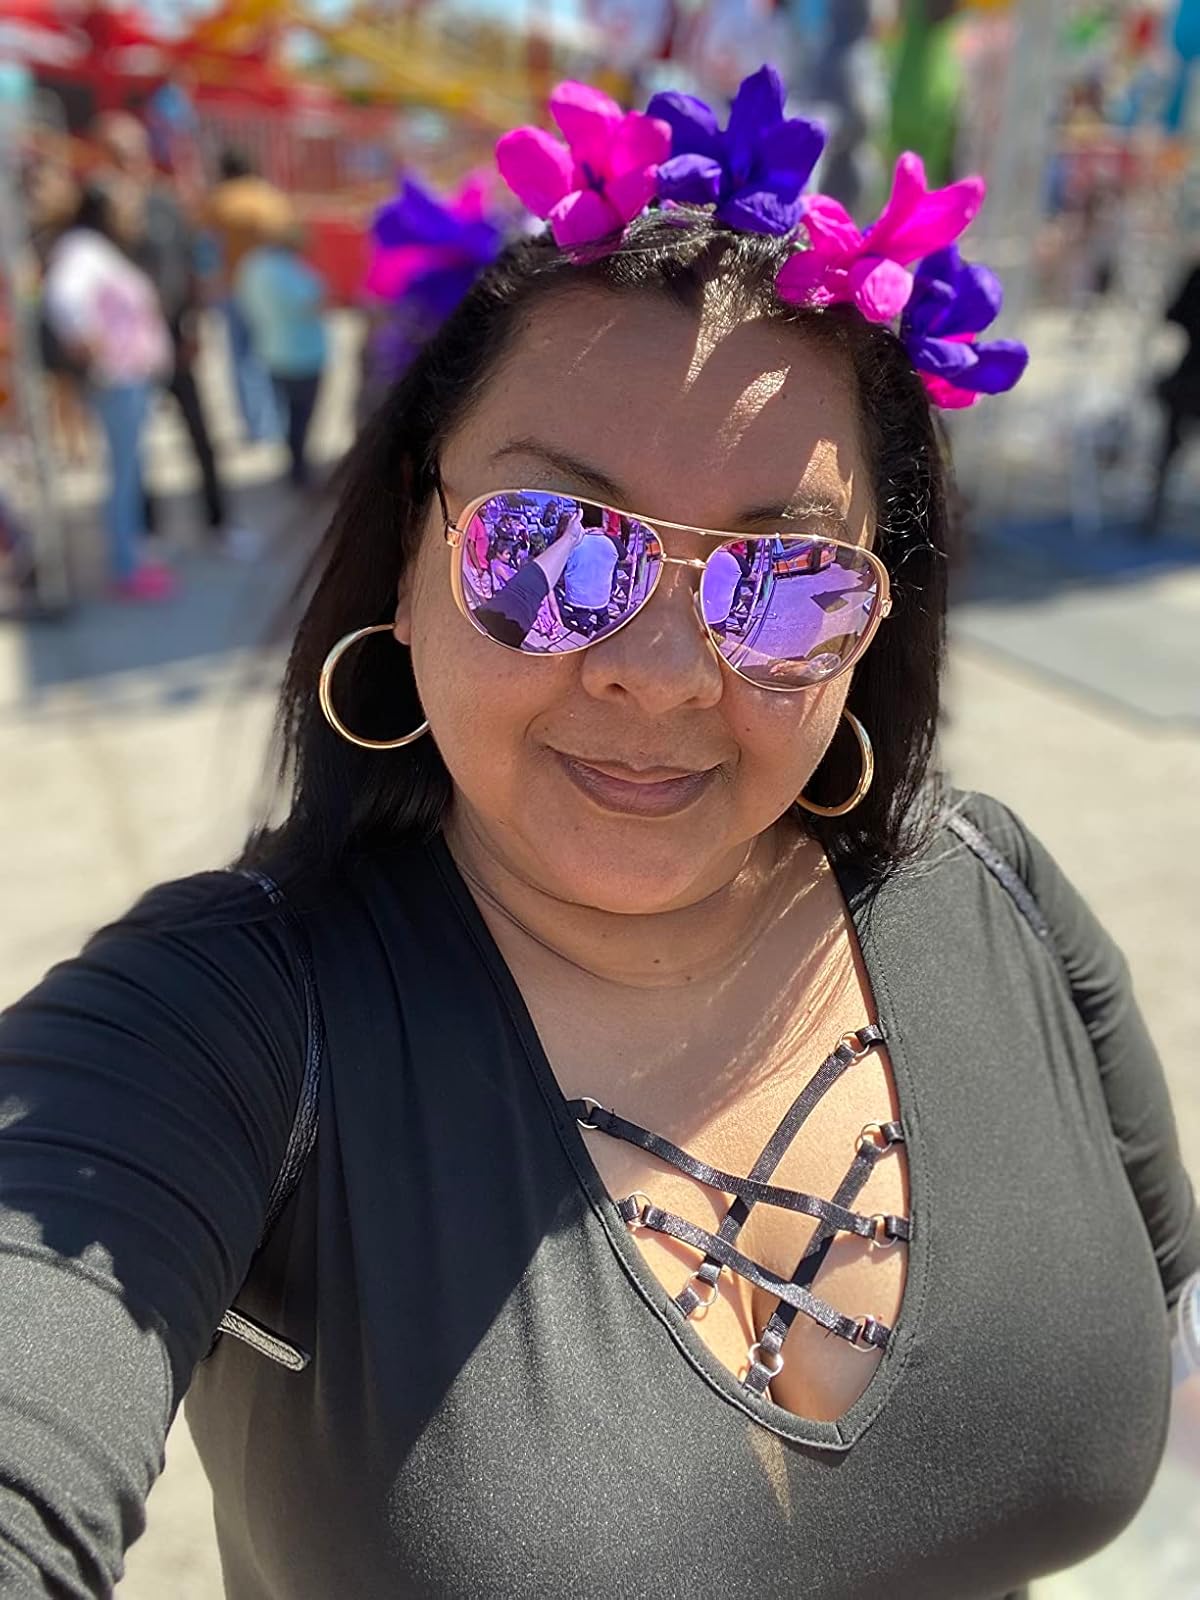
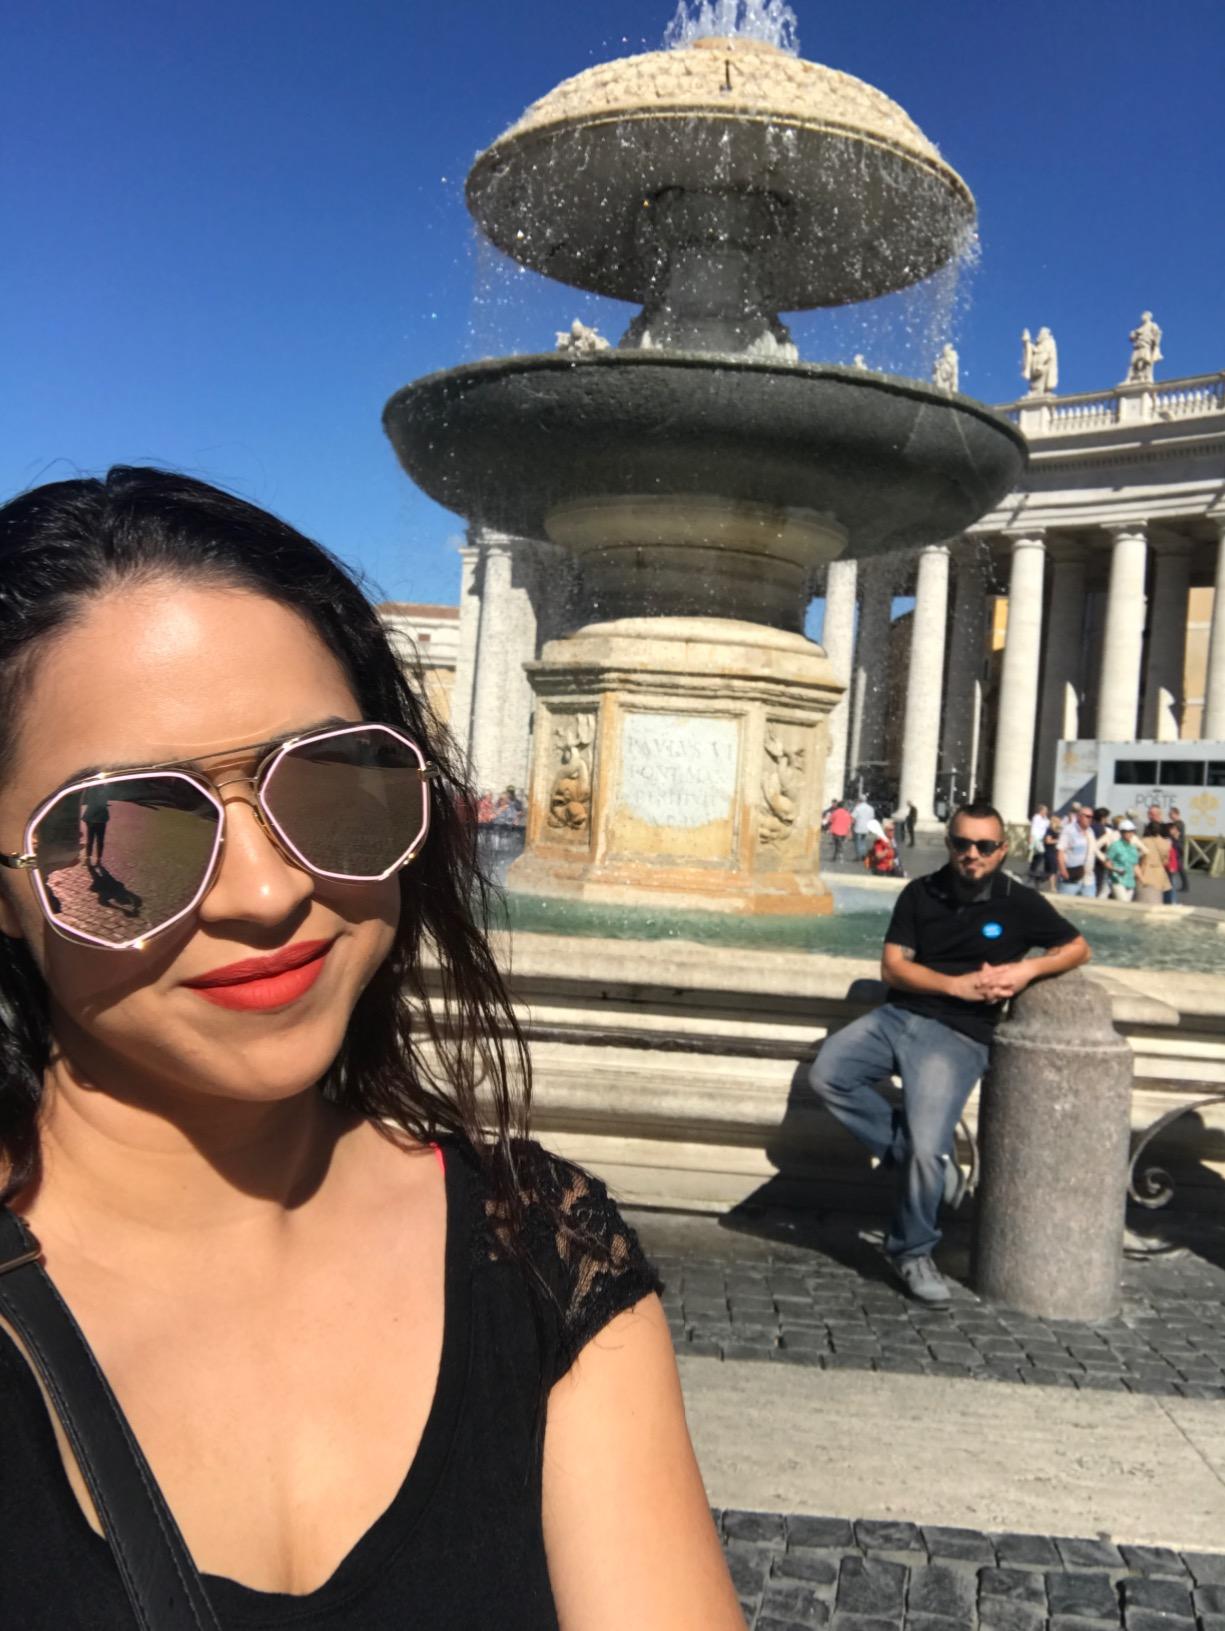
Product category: accessories_sunglasses
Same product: no